Disposable product

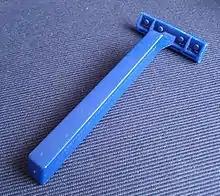
A disposable safety razor

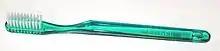
A disposable toothbrush

Medical and surgical device manufacturers worldwide produce a multitude of items that are intended for one use only. The primary reason is infection control; when an item is used only once it cannot transmit infectious agents to subsequent patients. Manufacturers of any type of medical device are obliged to abide by numerous standards and regulations. ISO 15223: Medical Devices and EN 980 cite that single use instruments or devices be labelled as such on their packaging with a universally recognized symbol to denote "do not re-use", "single use", or "use only once". This symbol is the numeral 2, within a circle with a 45° line through it.